Nayla Tamraz

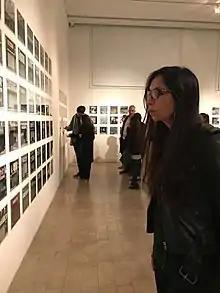
Nayla Tamraz

Along with teaching Literature and Art History, Nayla Tamraz has also been, from 2008 to 2017, the Chair of the French Literature Department at Saint Joseph University of Beirut. In 2010, she designed, proposed and launched the MA and PhD program in Art Criticism and Curatorial Studies that she heads. Nayla Tamraz has also designed, organized, curated and co-curated several cultural events including the symposium "Littérature, Art et Monde Contemporain: Récits, Histoire, Mémoire" (2014, Beirut) and the exhibition "Poetics, Politics, Places" that took place in Tucumán, Argentina, from September to December 2017, in the frame of the International Biennale of Contemporary Art of South America (BienalSur).